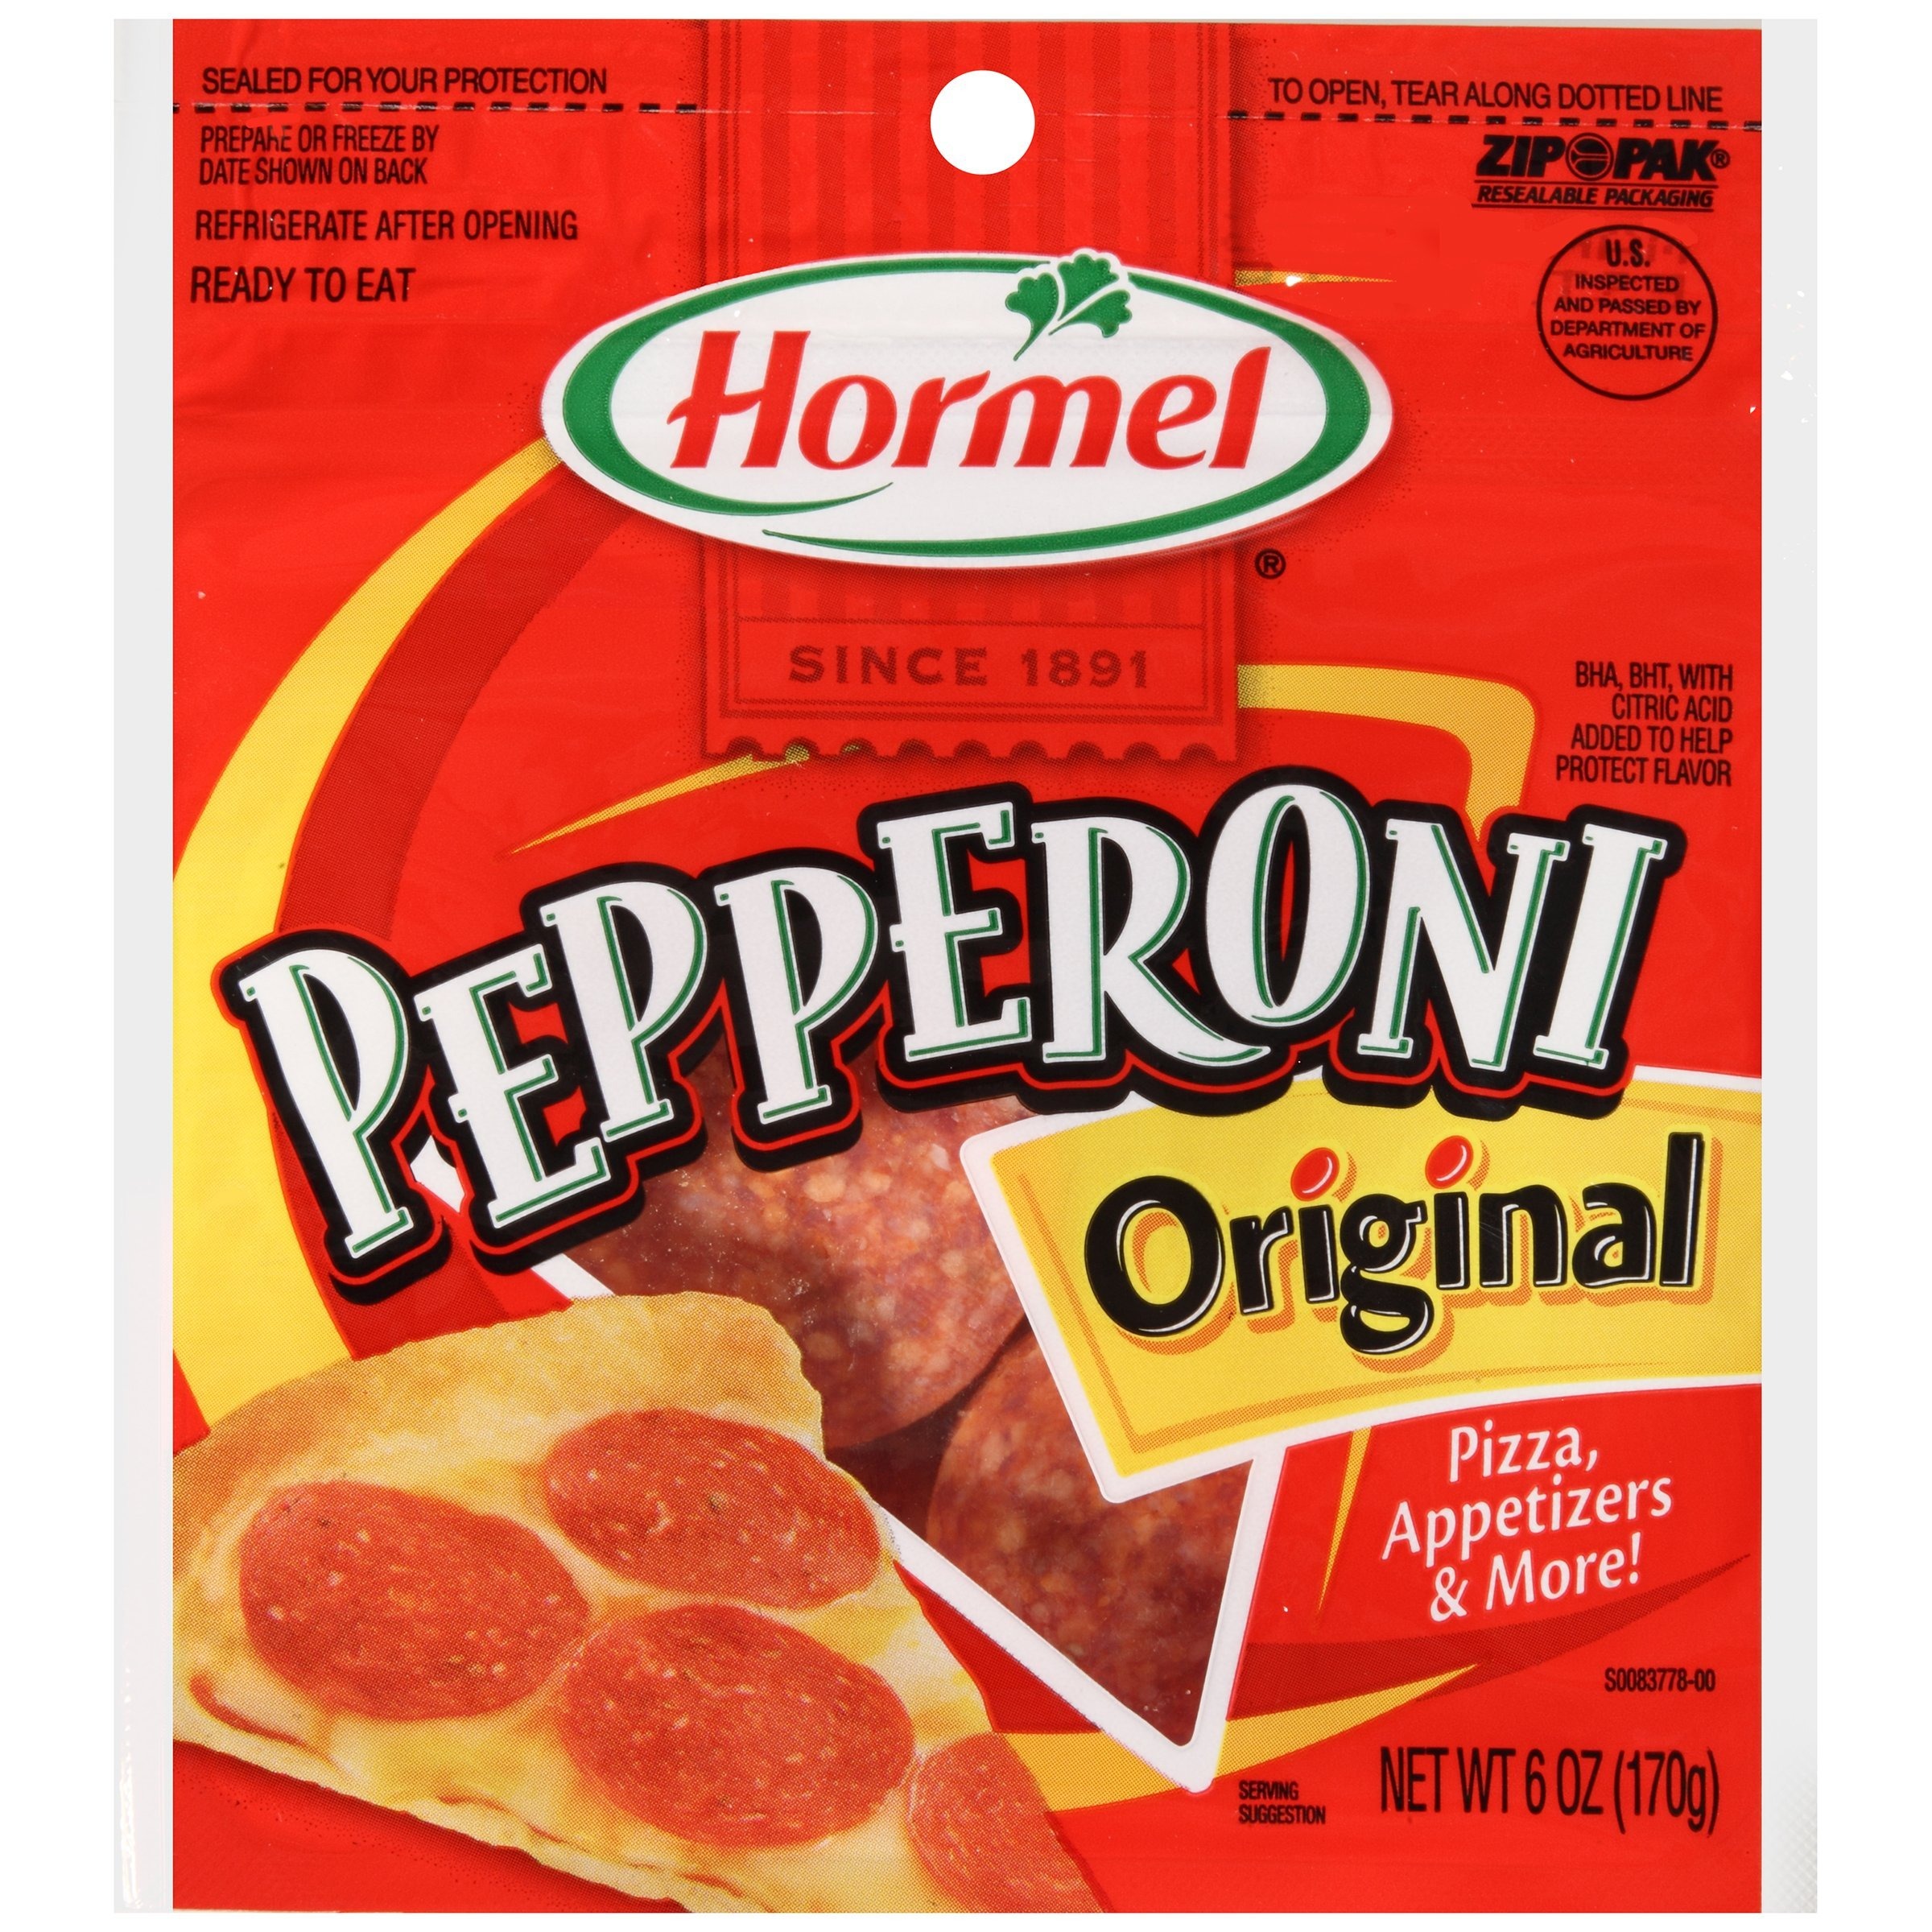
Item Name: Hormel ORIGINAL PEPPERONI Slices 6oz (2 Pack)
Value: 12.0
Unit: Ounce

Price: 3.78